The Gorilla (1939 film)

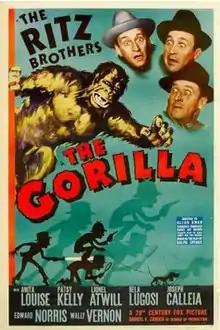
Promotional release poster

The Gorilla is a 1939 American comedy horror film starring the Ritz Brothers, Anita Louise, Art Miles, Lionel Atwill, Bela Lugosi, and Patsy Kelly. It was based on the 1925 play of the same name by Ralph Spence.